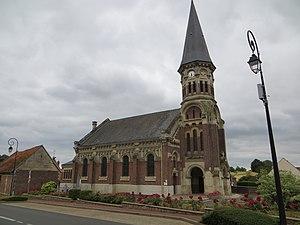
Vue générale de l'église
Suzoy est une commune française située dans le département de l'Oise en région Hauts-de-France.